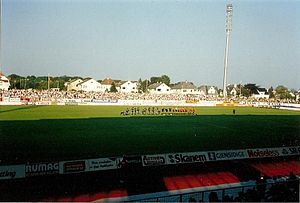
Stavanger / Kultur / Sport / Fodbold
Stavanger Stadion: Viking mod Manchester United 30. juli 1991.
Stavanger er en by og kommune i Rogaland som ligger i det sydvestlige Norge. Stavanger er Norges fjerdestørste bykommune med 132.729 indbyggere og Norges tættest befolkede kommune. Kommunen ligger i Nord-Jæren og udgør sammen med Sandnes, Sola og Randaberg landets tredjestørste byområde med 241.990 indbyggere.